Mandayam Anandampillai Sampathkumaran

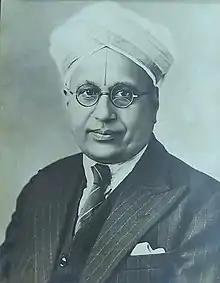
The Founder of Botany Department, Central College, Bengaluru, India.

Mandayam Anandampillai Sampathkumaran (1882 or 1887 - 15 December 1944) was an Indian academic in the field of Botany. In 1919, he founded the Department of Botany at Central College, Bengaluru, India.